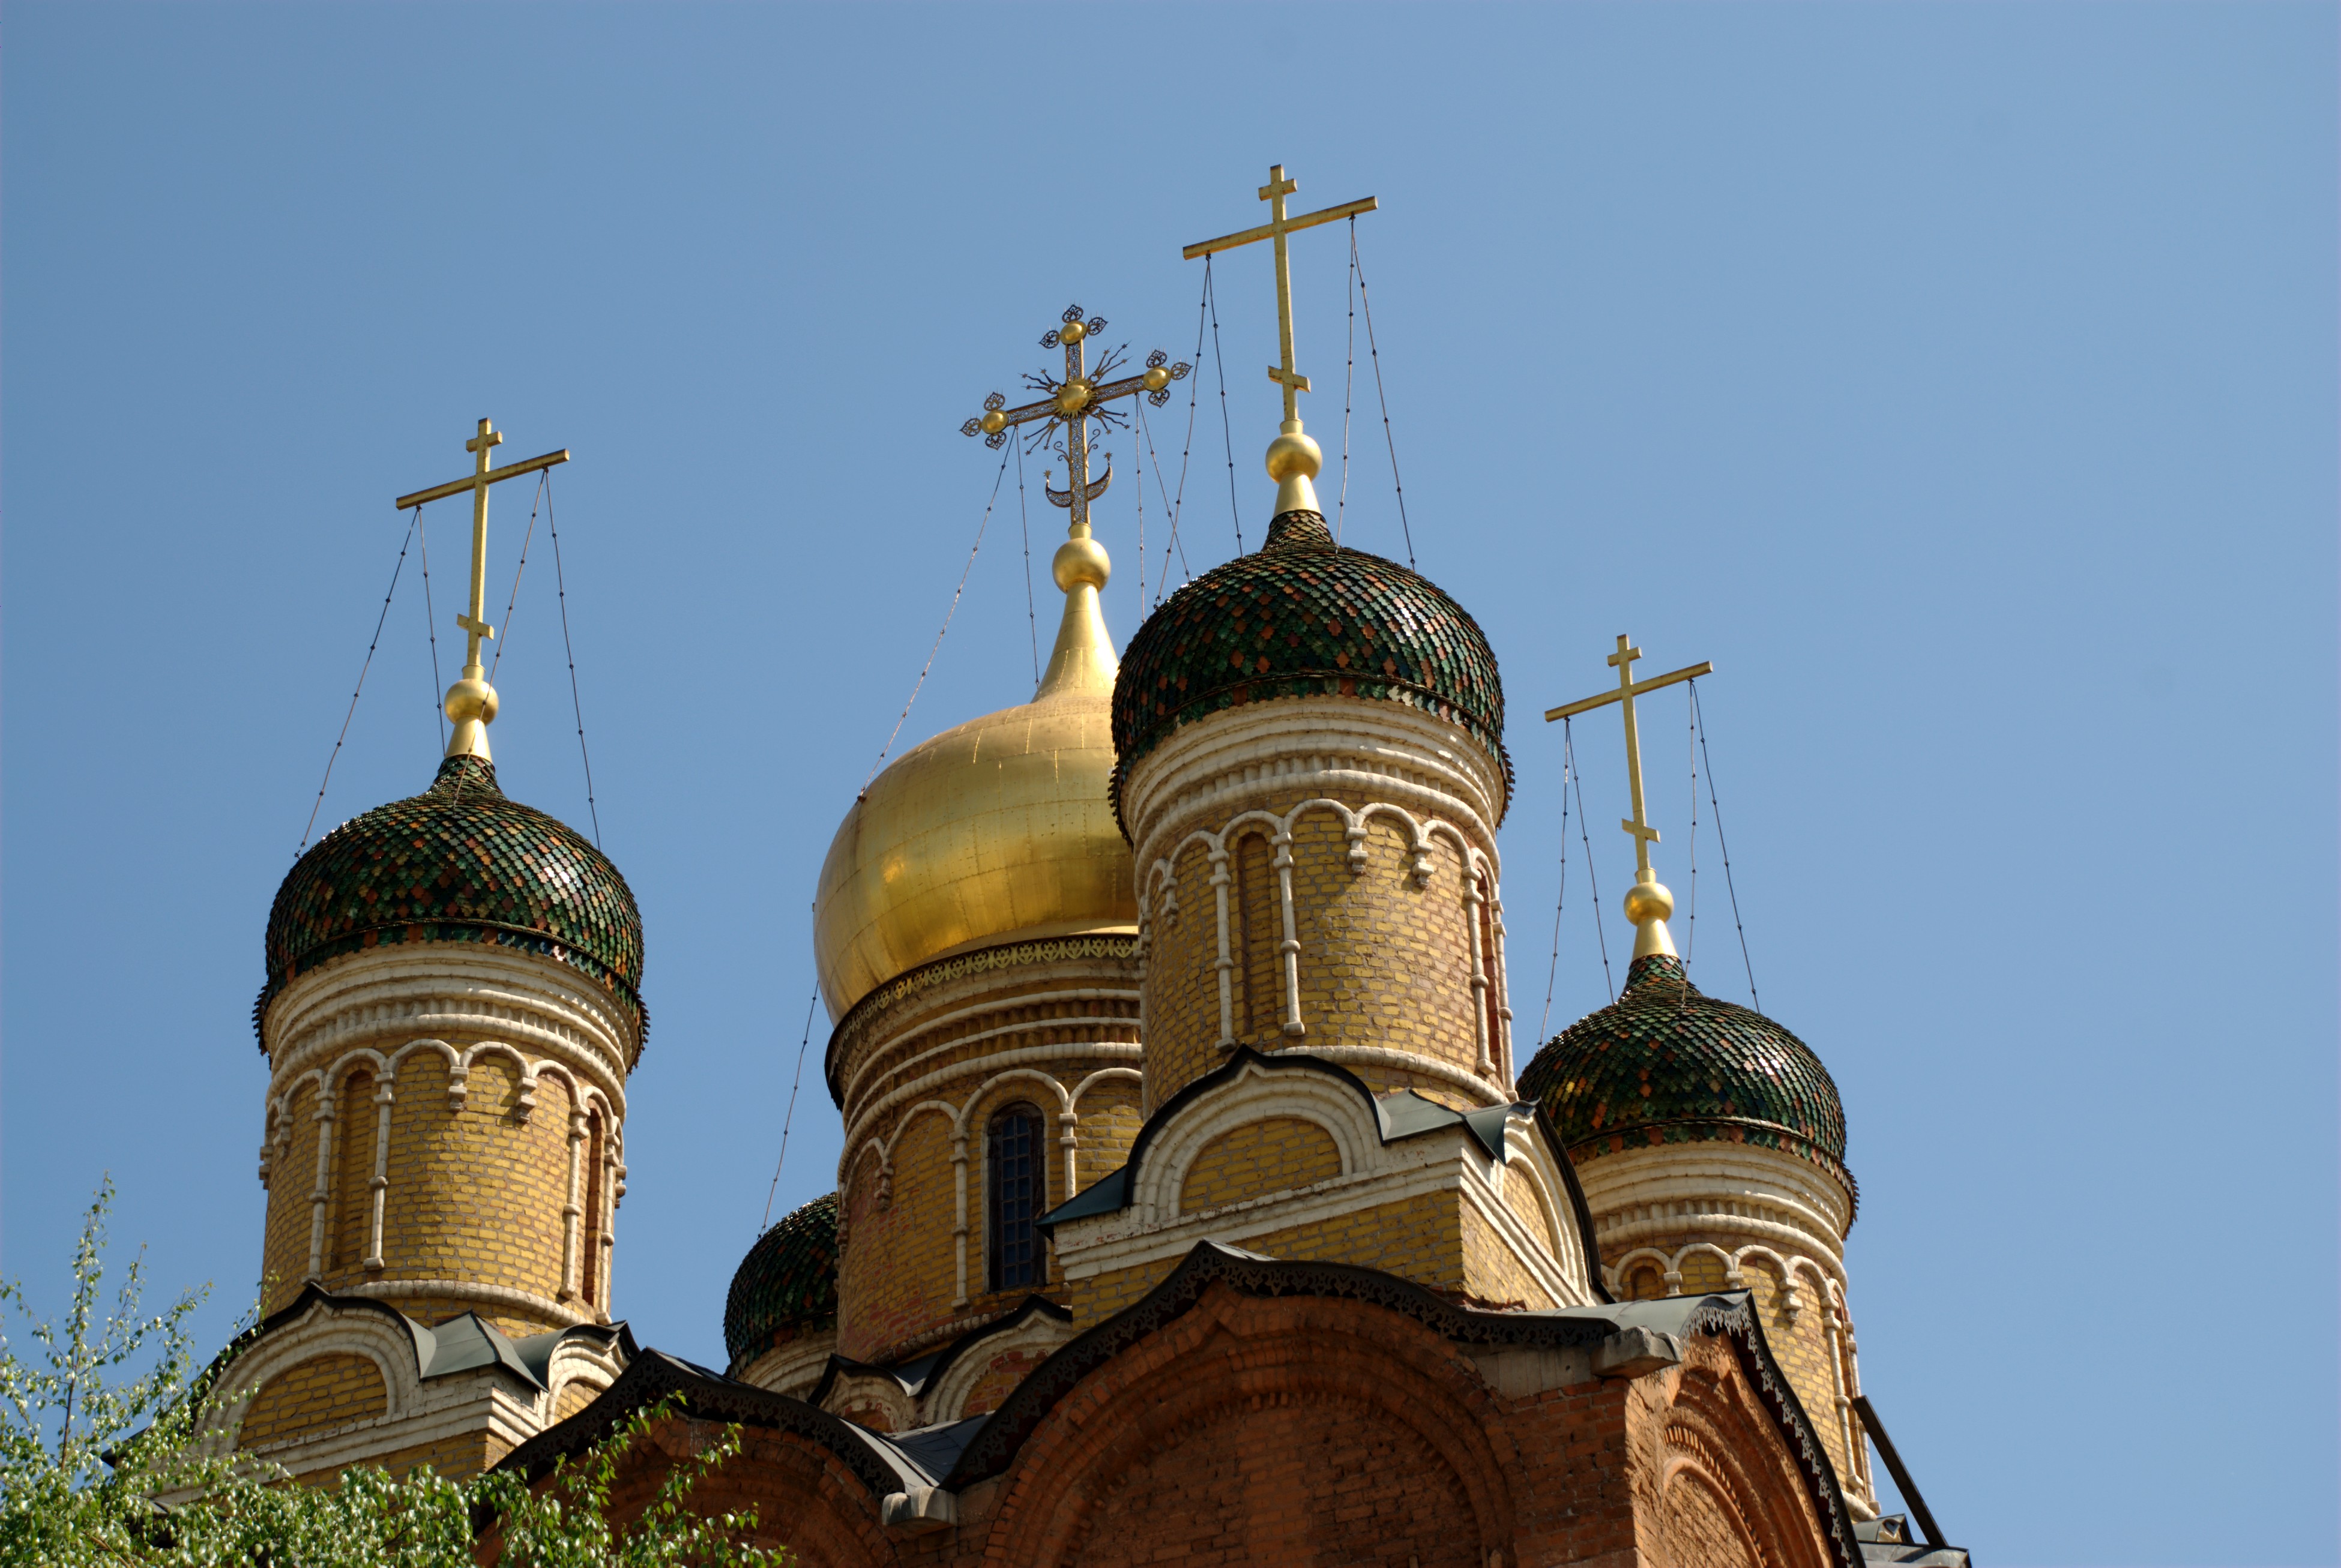
building, city, cityscape, tower, church, cathedral, nikon, place of worship, bell tower, spire, steeple, monastery, moscow, orthodox, dome, russia, d80, cityscapes, mywinners, moskau, nikond80, moscou